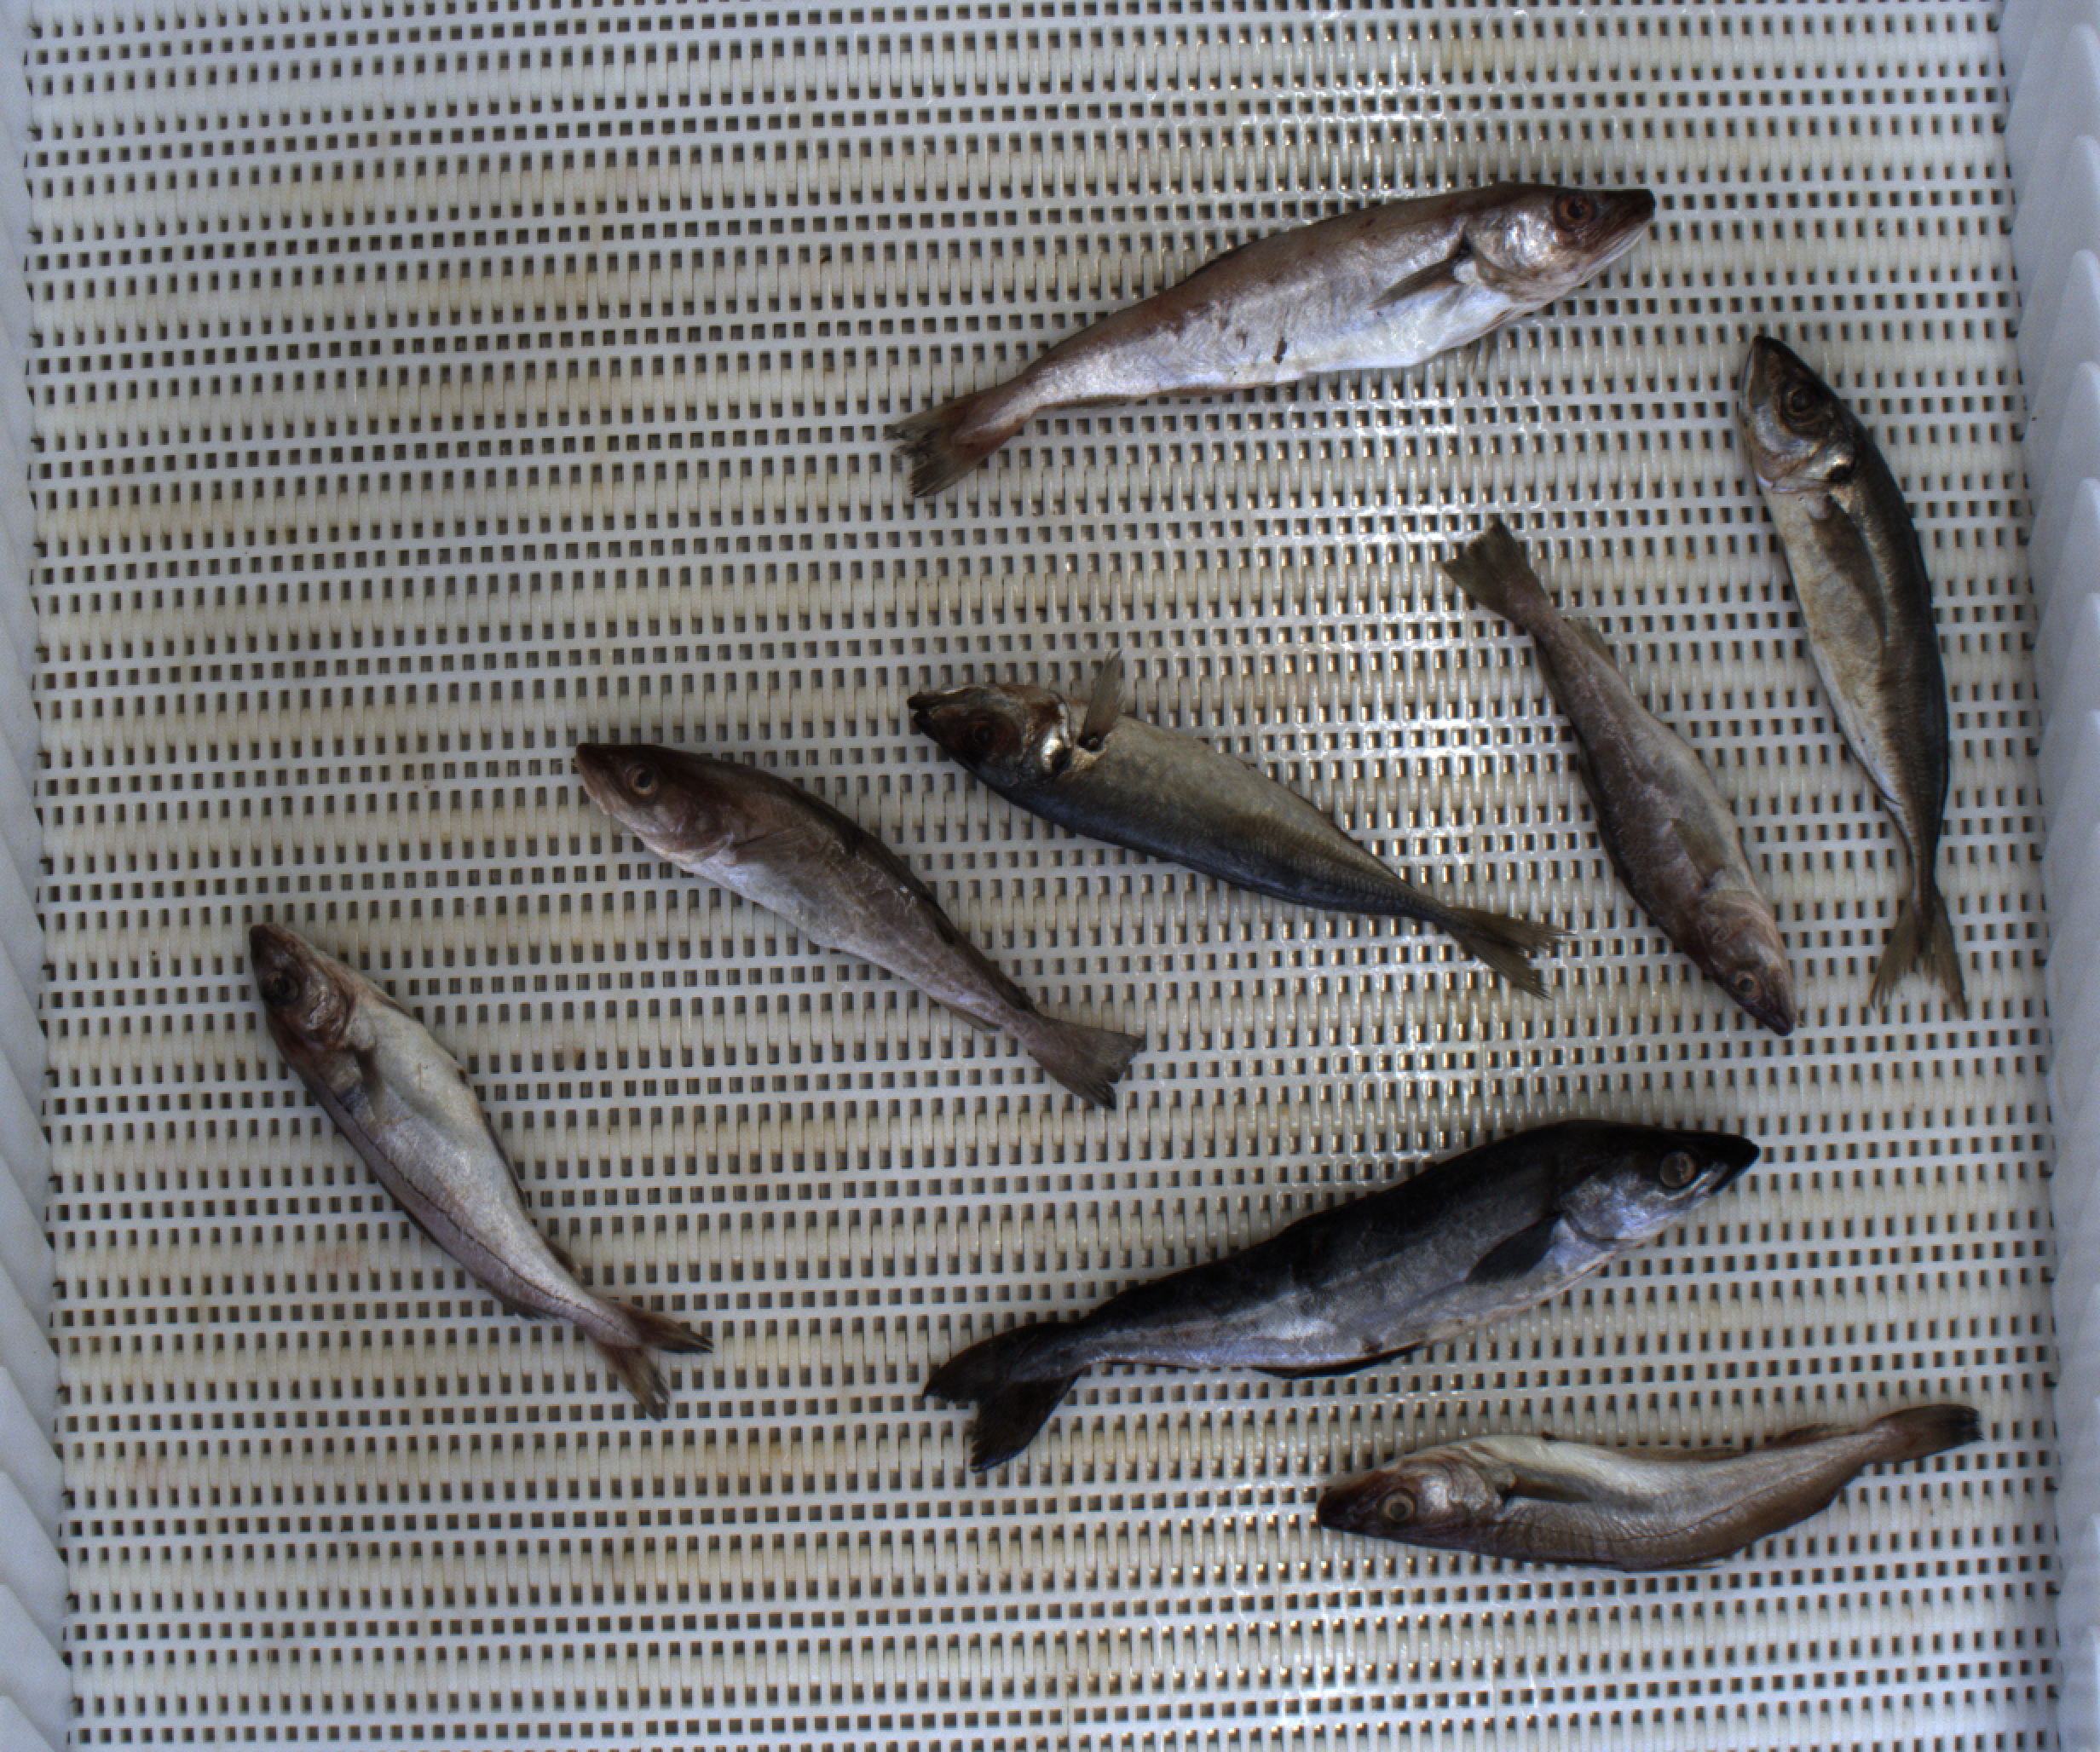
Total fish: 8
Cod: 2
Haddock: 1
Whiting: 2
Hake: 0
Horse mackerel: 2
Saithe: 1
Other: 0